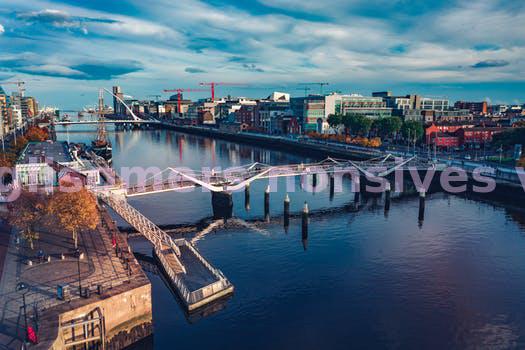
Label: Watermark